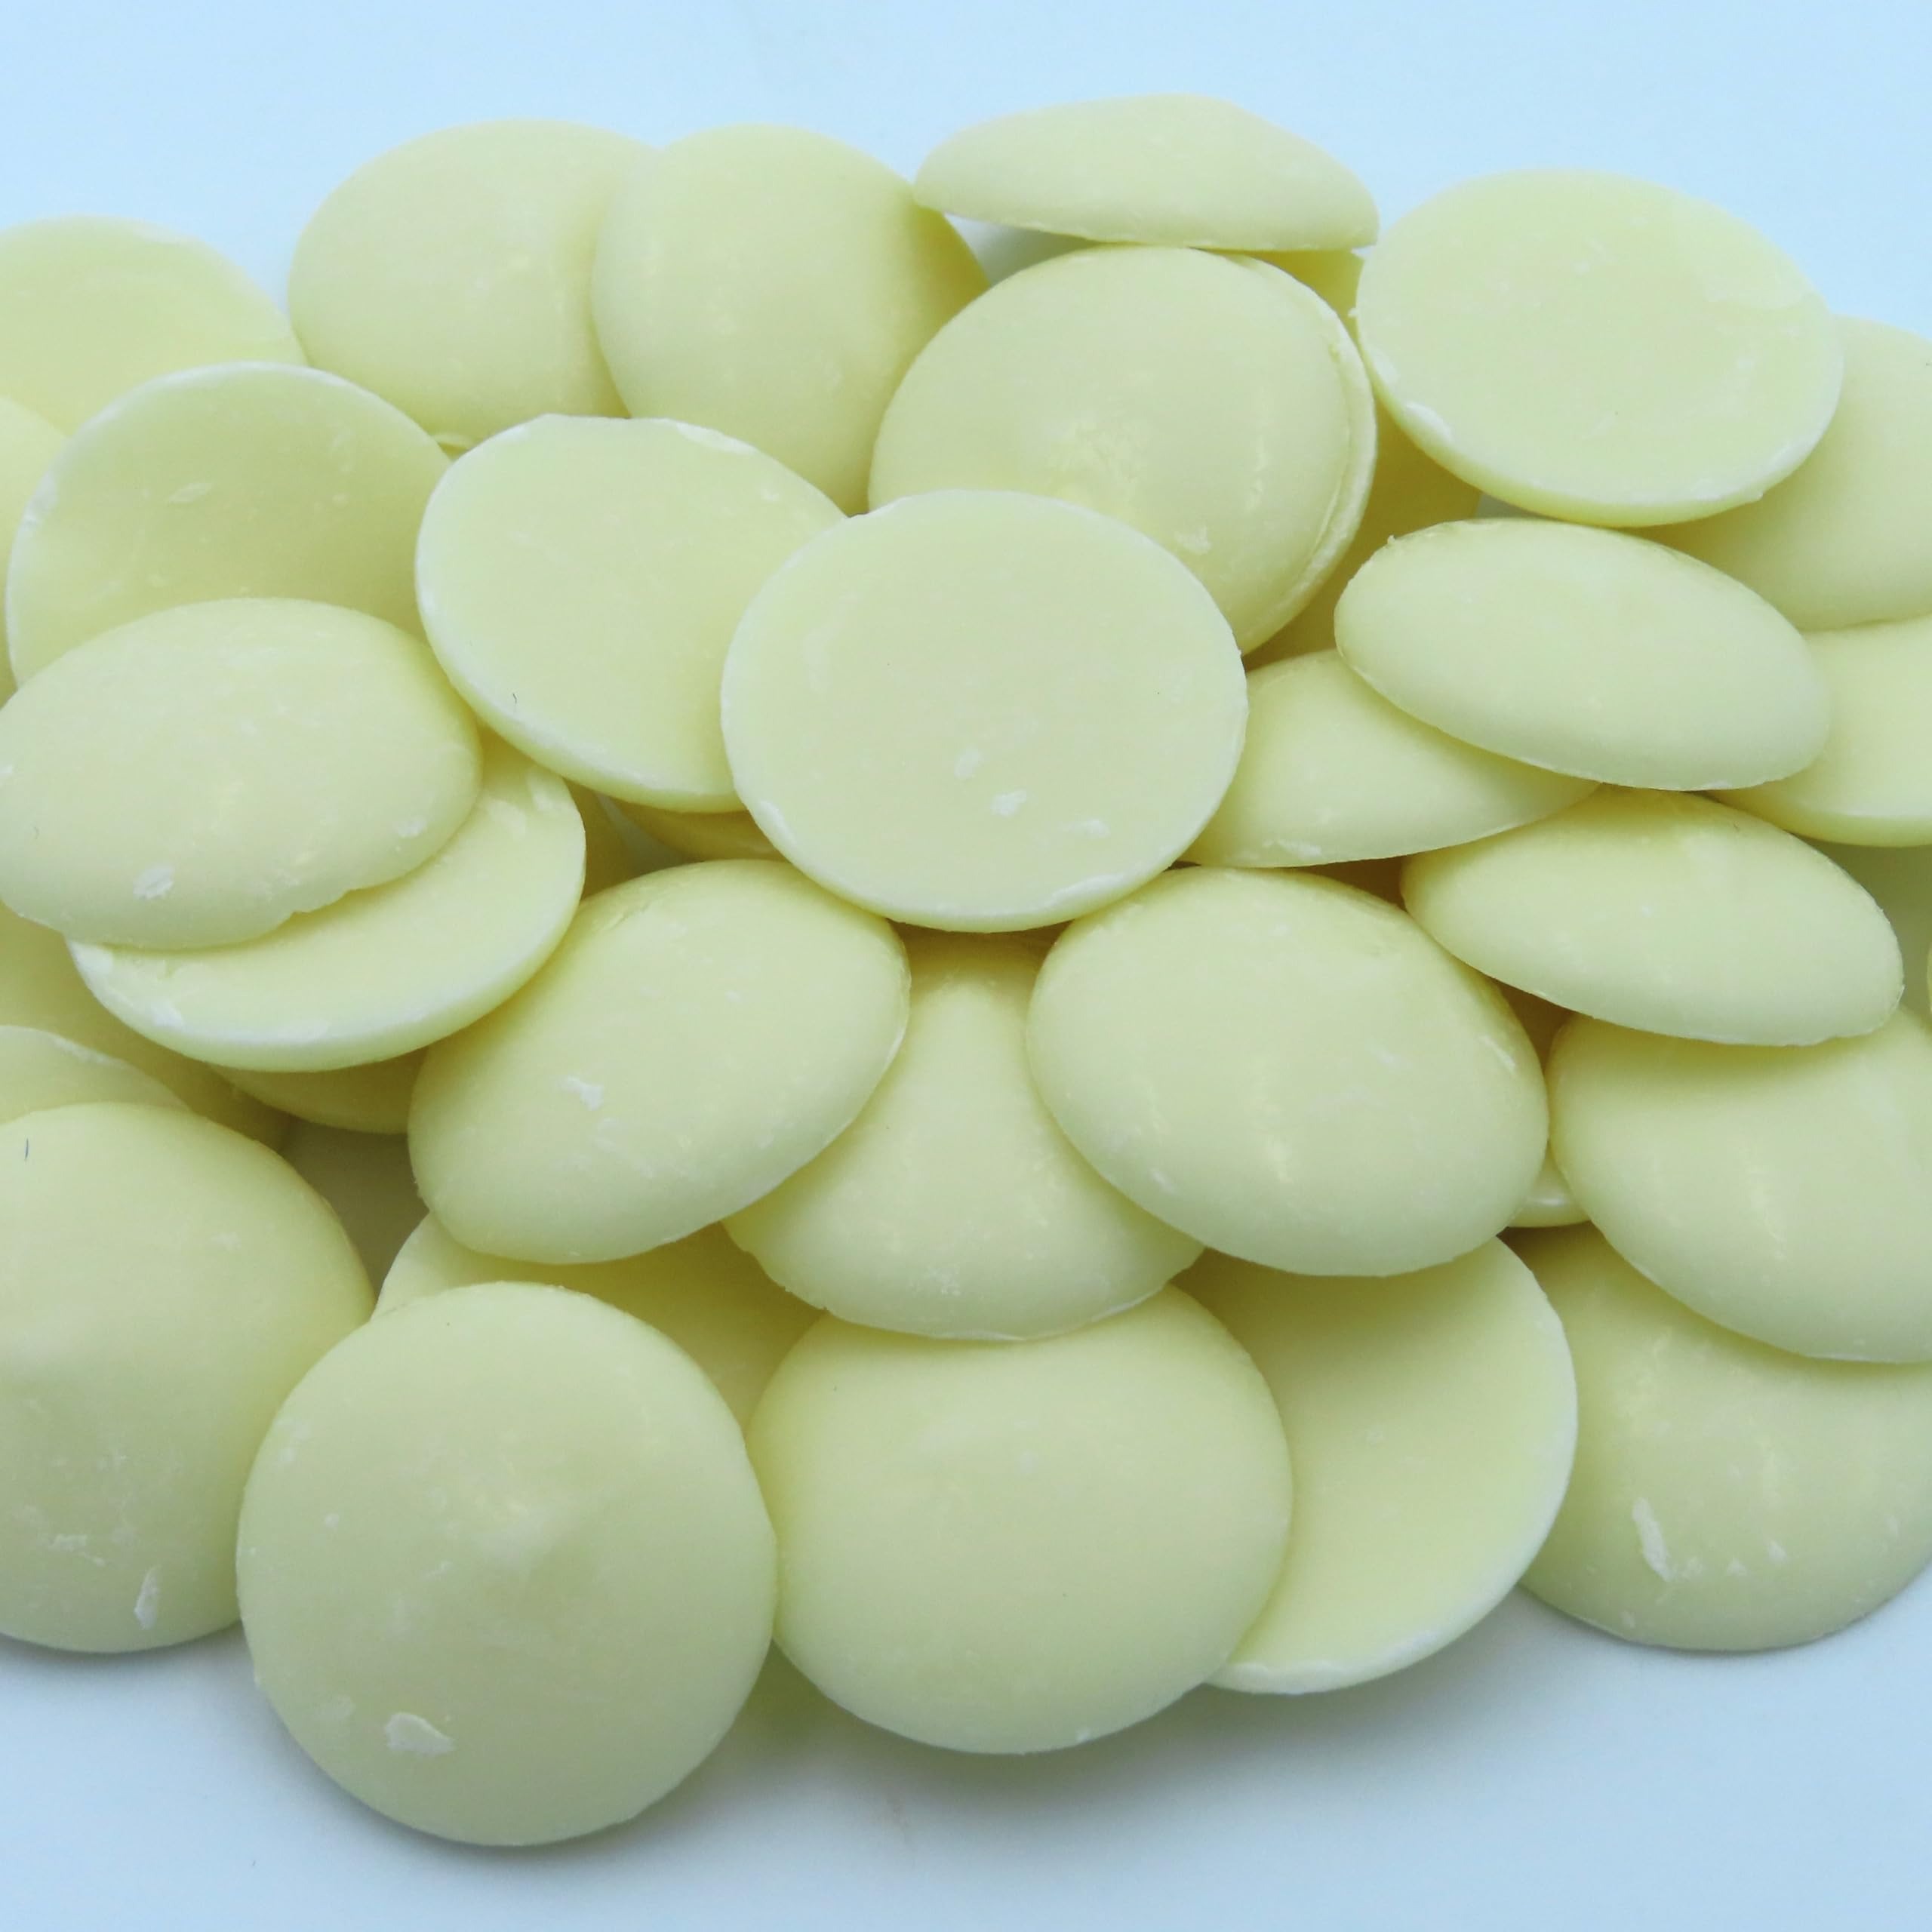
Item Name: Merckens Coating Wafers, White Chocolate, 2 Pound Package, Melting Chocolate
Bullet Point 1: Smooth and creamy white candy melts
Bullet Point 2: High quality chocolate
Bullet Point 3: Sweet
Bullet Point 4: Insulated Packaging for Warm Weather Shipping
Product Description: Dive into a world of creamy indulgence with our Merckens White Chocolate Melting Wafers. These sweet and velvety wafers are perfect for molding and dipping. Whether you’re creating elegant truffles or coating fresh fruit, their smooth texture ensures a delightful experience. Get your white chocolate coating wafers from Beulah’s Candyland.
Value: 32.0
Unit: Ounce

Price: 24.33